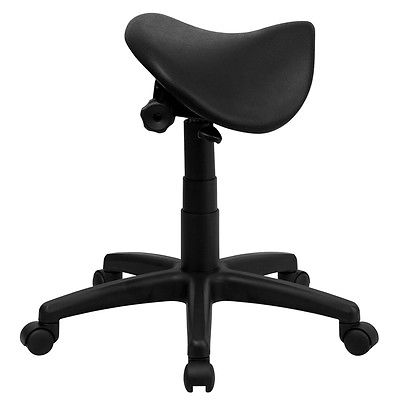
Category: chair